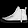
Label: Sneaker